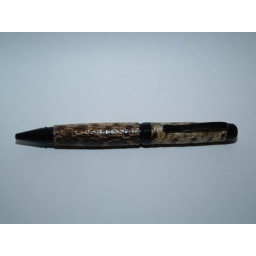
&amp;quot;cigar&amp;quot; black anodized aluminum. real bull snake skin( road kill) preserved in laqur $85.